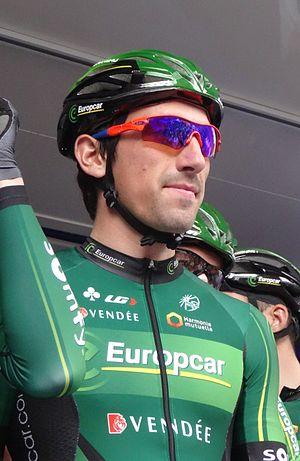
Reportage photographique réalisé le mercredi 7 mai 2014 au départ de la première étape de l'édition 2014 des Quatre jours de Dunkerque à Dunkerque, Nord, Nord-Pas-de-Calais, France. Depicted person&#58
Yannick Martinez est un coureur cycliste français né le 4 mai 1988, dans la Nièvre. Professionnel de 2012 à 2018, il est membre du Guidon chalettois. Son père Mariano, son oncle Martin, et son frère Miguel ont également été cyclistes professionnels.